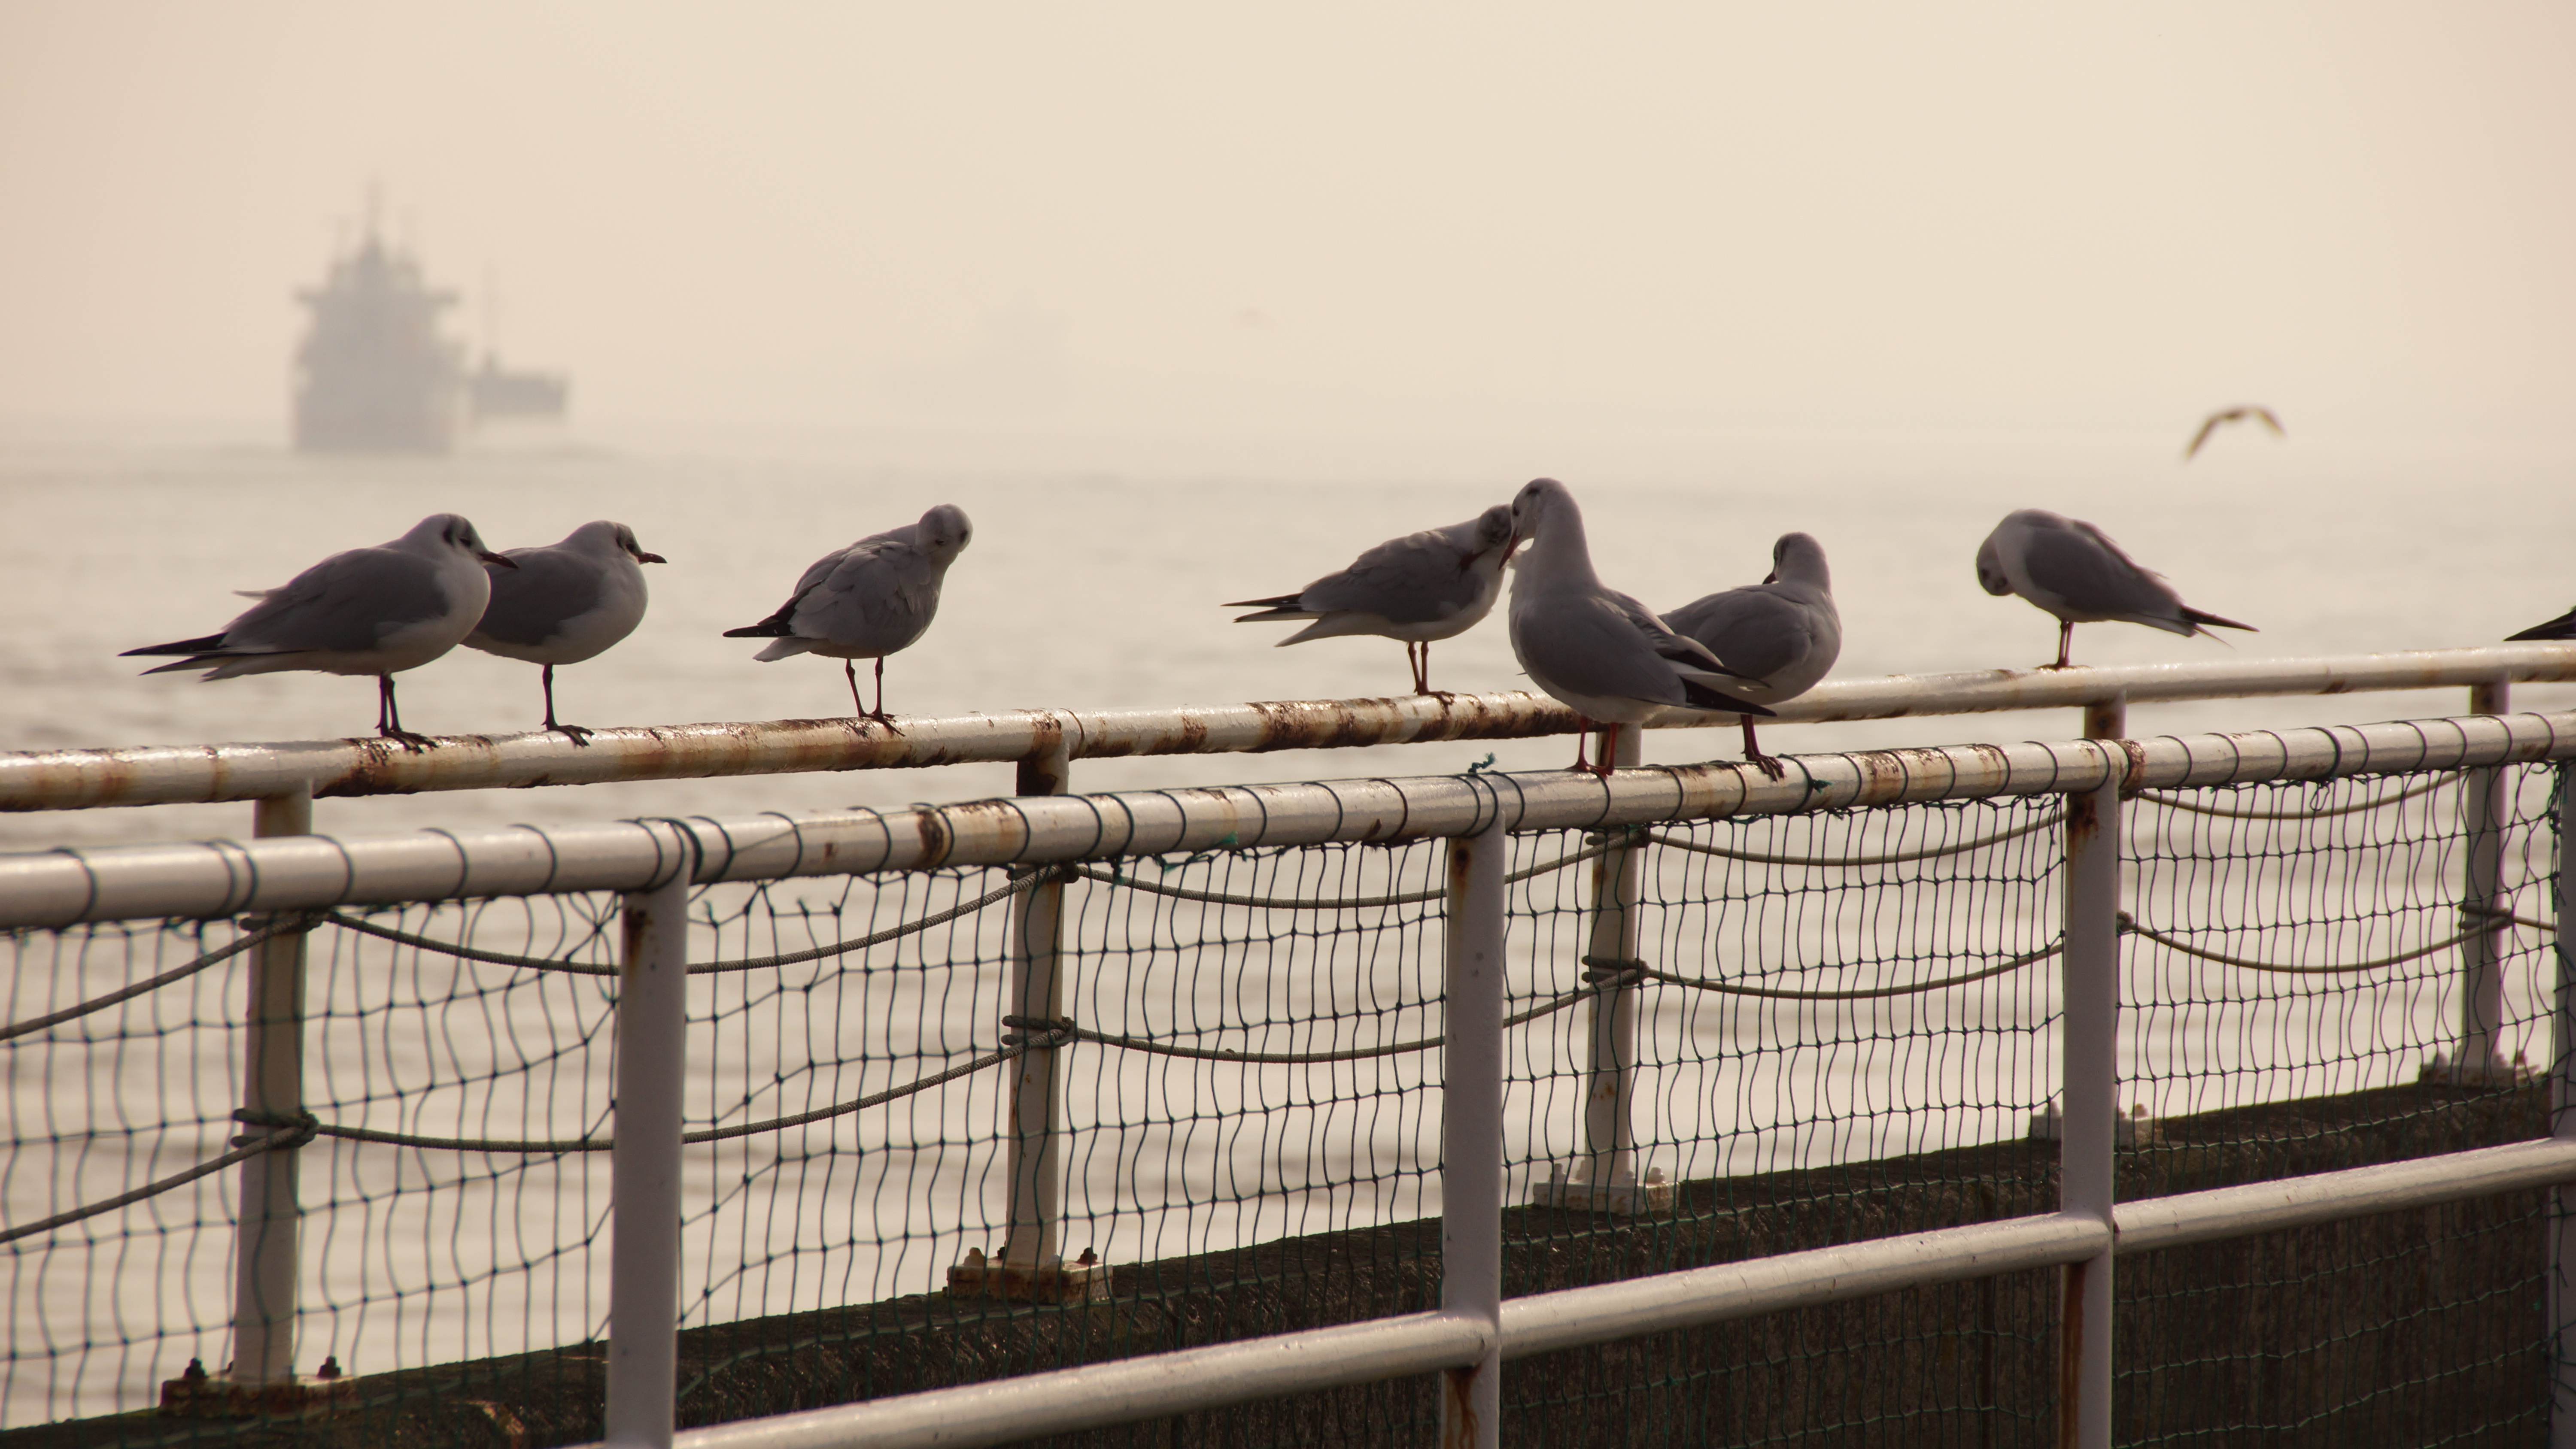
sea, bird, wing, wildlife, fauna, birds, gulls, perching bird